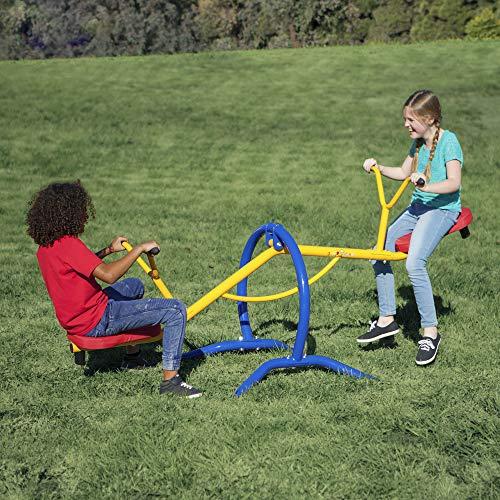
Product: Gym Dandy Teeter-Totter Home Seesaw Playground Set TT-210
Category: Toys & Games | Sports & Outdoor Play | Play Sets & Playground Equipment | Teeter Totters
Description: SAFE and ERGONOMIC DESIGN – This fun and pleasurable play set is designed with a single fulcrum for a more traditional rocking motion.
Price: $105.81